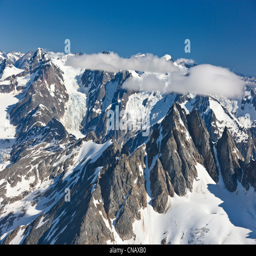
aerial view of the north